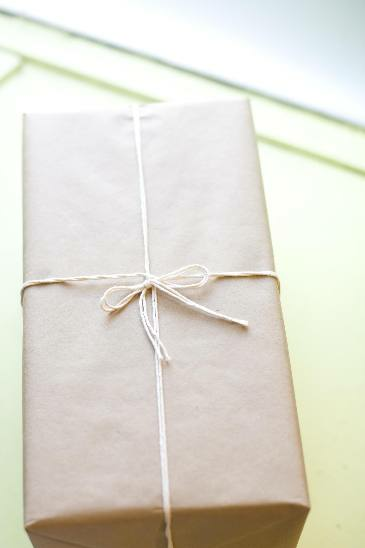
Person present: No